2019–2020 Hong Kong protests

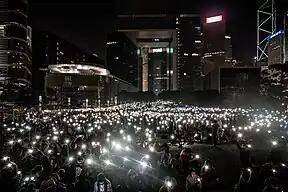
Counterclockwise from top left:

The 2019–2020 Hong Kong protests (also known by other names) were a series of demonstrations against the Hong Kong government's introduction of a bill to amend the Fugitive Offenders Ordinance in regard to extradition. It was the largest series of demonstrations in the history of Hong Kong.